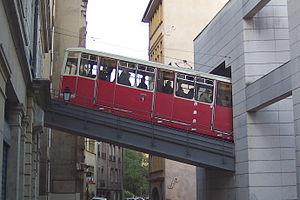
Ficelle de Lyon entrant dans la gare de St-Jean, venant de Fourvière.
La ligne 2 du funiculaire de Lyon, plus communément appelée Funiculaire ou « Ficelle » de Fourvière, est une des deux lignes du funiculaire de Lyon encore en activité, et la 4ᵉ ligne construite. Cette ligne du 5ᵉ arrondissement de Lyon relie les stations Vieux Lyon - Cathédrale Saint-Jean et Fourvière, entre le quartier du Vieux Lyon et le sommet de la colline de Fourvière à l'ouest de la ville.
Fourvière est la colline qui domine le centre de Lyon à l'ouest en rive droite de la Saône, et le quartier central de cette colline, dans le 5ᵉ arrondissement de la ville. Surnommée la « montagne mystique » par Jules Michelet, elle est le plus ancien lieu d'occupation de Lyon, comme lieu de fondation de la ville romaine de Lugdunum sur le site d'un sanctuaire gaulois antérieur dédié au dieu Lug. Aujourd'hui, on la surnomme souvent la colline qui prie, de par ses nombreux bâtiments religieux, dont sa basilique, et en opposition à la colline qui travaille référençant la colline opposée de La Croix-Rousse.